Alenia C-27J Spartan

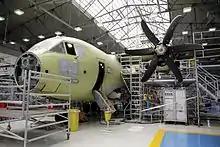
A C-27J Spartan on the assembly line in Italy

The C-27J first flew on 24 September 1999. Two months later, the Italian air force was reported as the launch customer of the C-27J, ordering 12 Spartans. At the time, the C-27J had a basic price of US$24 million. After over 400 hours of flight tests spanning less than 13 months, the aircraft was granted civil certification by the Italian Civil Aviation Authority at the Paris Air Show in June 2001. Military certification followed on 20 December 2001.